Wat Chedi Luang

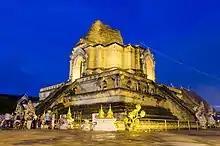
Chedi Luang stupa at night

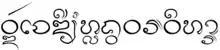
"Wat Chedi Luang Wora Wihan" written in Lanna script

Wat Chedi Luang (lit. "temple of the big stupa" or "temple of the royal stupa") is a Buddhist temple in the historic centre of Chiang Mai, Thailand. The current temple grounds were originally made up of three temples — Wat Chedi Luang, Wat Ho Tham and Wat Sukmin.